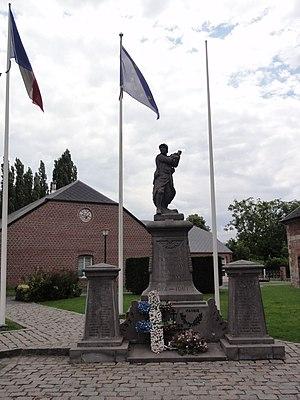
Bousies (Nord, Fr) monument aux morts
Bousies est une commune française située dans le département du Nord, en région Hauts-de-France.